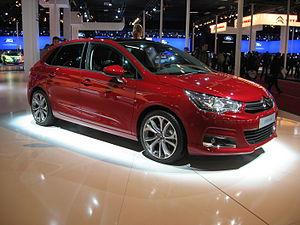
Une automobile compacte est une automobile familiale de taille moyenne, correspondant au segment C. Elles se situent entre les citadines polyvalentes et les familiales routières. Ce sont les petites berlines, qui cherchent un compromis en matière de dimension pour être adaptées, dans la mesure du possible, à tous les types de circulation, en visant une clientèle plus familiale que le segment B. En Europe, leur taille varie en moyenne de 4,20 m à 4,50 m. On considère en Amérique du Nord que le volume intérieur des compactes est entre 2 830 L et 3 115 L.